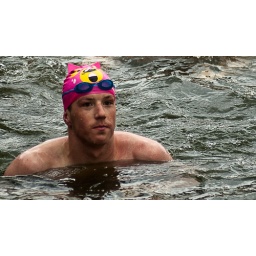
I would be wanting more than a  pink cat swimming hat to swim in the river Liffey in Dublin